Bird visual acuity rendering: 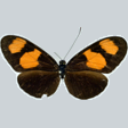
Butterfly visual acuity rendering: 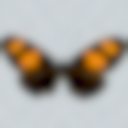
Species: melpomene
Subspecies: xenoclea
Sex: female
View: dorsal
Hybrid status: subspecies synonym
Locality: Perene Rio PER JU
Coordinates: -11.15, -74.3